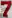
Number: 7